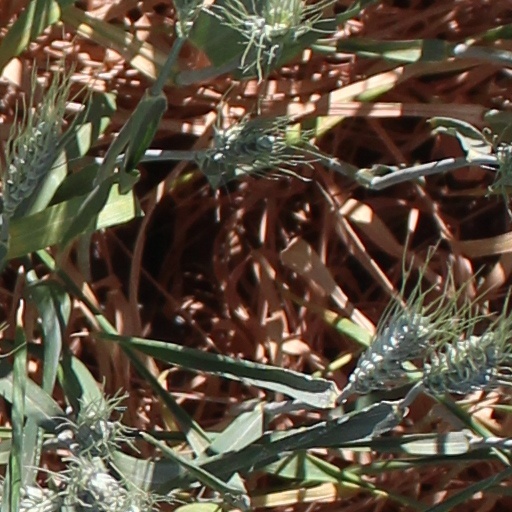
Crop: wheat